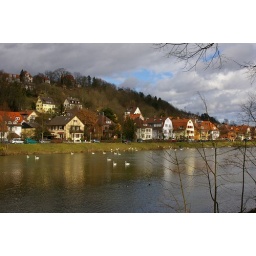
I like the colorful buildings by the hill. There were also lots of birds on the Neckar River.